2000 Texas Rangers season

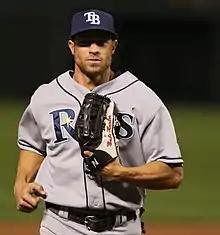
Gabe Kapler

"Note: Pos = Position; G = Games played; AB = At bats; H = Hits; Avg. = Batting average; HR = Home runs; RBI = Runs batted in"